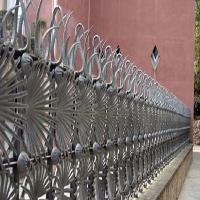
Weather: cloudy or overcast